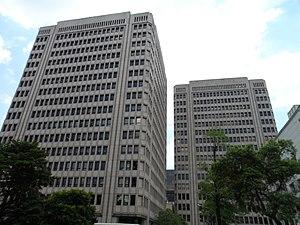
La commission des affaires mongoles et tibétaines a été une commissions ministérielles du Yuan exécutif de la République de Chine à Taïwan.